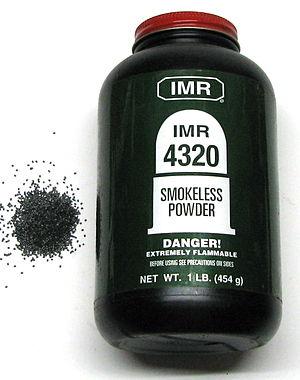
Improved Military Rifle est une marque de poudre sans fumée à grains tubulaires à base de nitrocellulose développée durant la première et la seconde Guerre Mondiale dans les munitions militaires et commerciales, puis vendue aux particuliers pour le rechargement de munitions pour fusil de chasse et de tir à la cible. Ces poudres proviennent d'une modification par l'entreprise DuPont de la poudre Naval Torpedo Station brevetée par Jean Bernadou en 1897, à base de poudre de nitrocellulose en suspension dans de l'éther et de l'alcool.